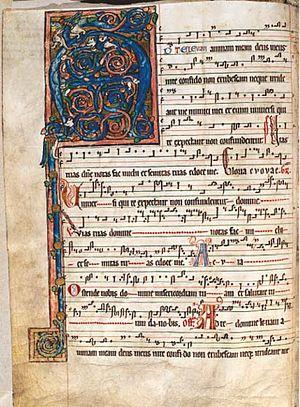
Le mélisme du chant grégorien est l'une de principales caractéristiques qui qualifie ce chant liturgique et artistique
L'Ad te levavi est un introït dans le répertoire du chant grégorien. Selon la tradition de l'Église, il s'agit du premier chant du l'année liturgique, pour le premier dimanche de l'Avent.
La notation musicale grégorienne, ou simplement notation grégorienne, est une notation musicale employée au Moyen Âge, tout d'abord singulièrement pour le chant grégorien, puis afin de conserver quelques anciens chants monodiques européens.